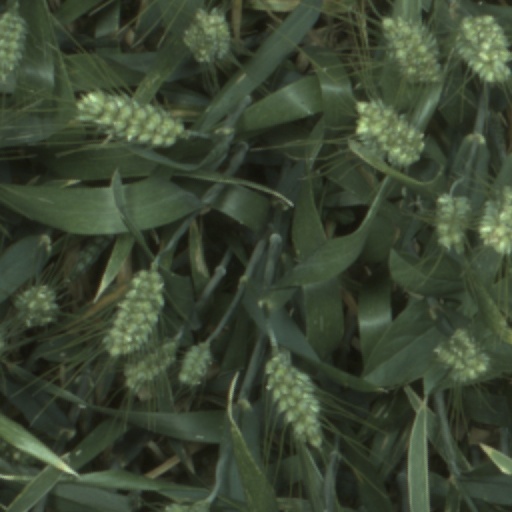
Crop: wheat